Japanese calligraphy

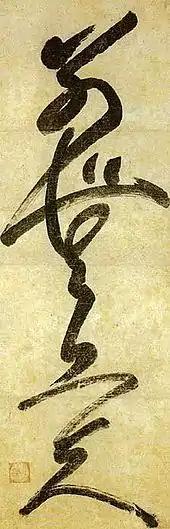
Calligraphy by Musō Soseki (1275–1351, Japanese zen master, poet, and calligrapher. The characters "別無工夫" ("no spiritual meaning") are written in a flowing, connected "sōsho" style.

Japanese calligraphy was influenced by, and influenced, Zen thought. For any particular piece of paper, the calligrapher has but one chance to create with the brush. The brush strokes cannot be corrected, and even a lack of confidence shows up in the work. The calligrapher must concentrate and be fluid in execution. The brush writes a statement about the calligrapher at a moment in time (see Hitsuzendō, the Zen way of the brush). Through Zen, Japanese calligraphy absorbed a distinct Japanese aesthetic often symbolised by the ensō or circle of enlightenment.